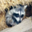
Label: raccoon